Richard Gambier-Parry

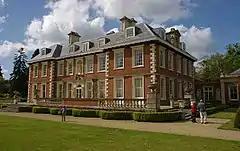
Highnam Court, Highnam, Gloucestershire

Richard Gambier-Parry, son of architect Sidney Gambier-Parry (1859 – 1948) and his wife Grace née Denman, was born on 20 January 1894 at Highnam Court "(pictured at left)", Highnam, Gloucestershire, England. He was the grandson of artist, art collector, and philanthropist Thomas Gambier-Parry (1816 – 1888). Other notable relatives included his uncles, composer Sir Charles Hubert Hastings Parry (1848 – 1918) and Major Ernest Gambier-Parry (1853 – 1936). His brother was Major General Michael Denman Gambier-Parry (1891 – 1976).